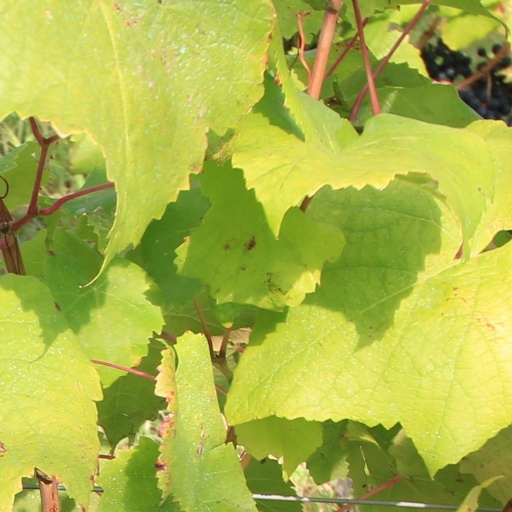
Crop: grape